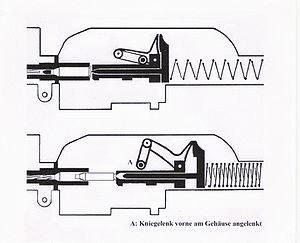
La Schwarzlose M07/12 fut la mitrailleuse réglementaire de l'armée austro-hongroise durant la Grande Guerre.